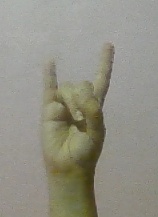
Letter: la